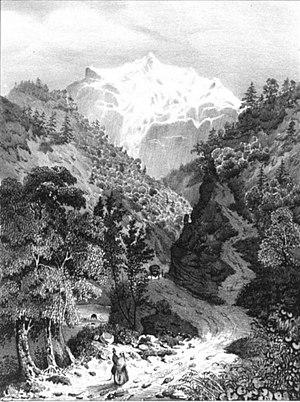
Gorge de Sonnant, chemin d'Uriage
Saint-Martin-d'Uriage est une commune française située dans le département de l'Isère, en région Auvergne-Rhône-Alpes.